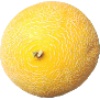
Label: Cantaloupe 1